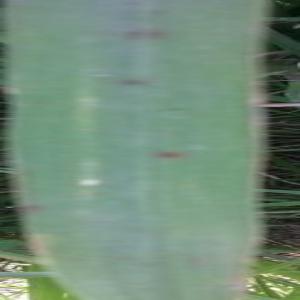
Disease: Brownspot